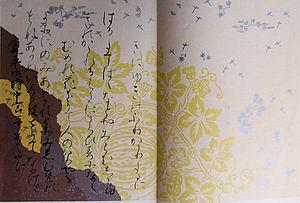
Le terme « Trésor national » est utilisé depuis 1897 pour désigner les biens les plus précieux du patrimoine culturel du Japon
Sosei, connu aussi sous le nom de Harutoshi Yoshimine, est un moine et poète japonais, né aux alentours de l'an 850. Il est le fils de Henjō, que celui-ci aurait eu avant de devenir moine.